Dance Macabre (film)

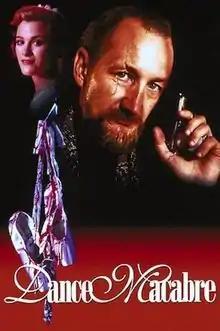

Dance Macabre is a 1992 American slasher film written and directed by Greydon Clark, and starring Robert Englund, Michelle Zeitlin, Irina Davidoff, and Alexander Sergeyev. It follows an American dancer at an academy in Saint Petersburg, where a series of murders and disappearances begin taking place.